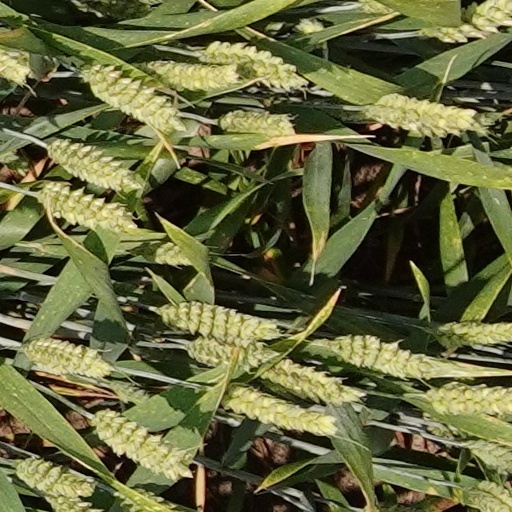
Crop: wheat